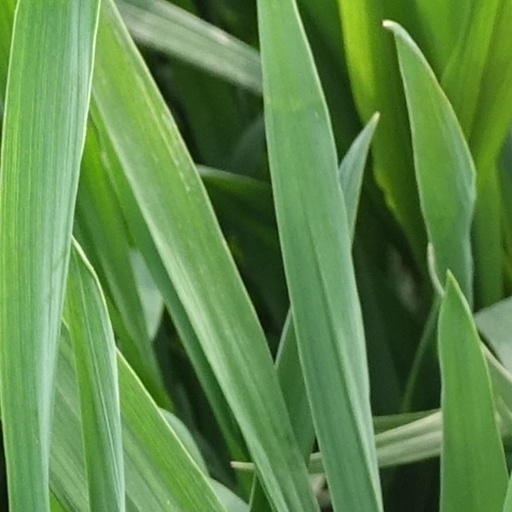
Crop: wheat